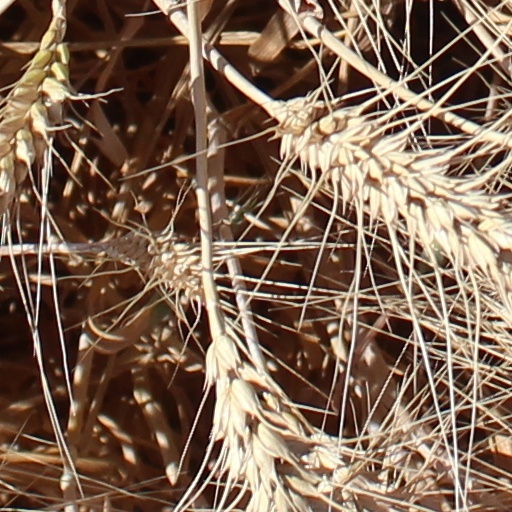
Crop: wheat